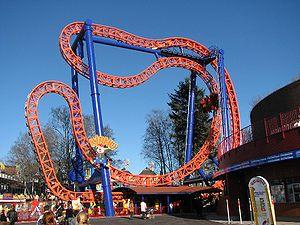
Kirnu est un parcours de montagnes russes en métal situé à Linnanmäki, à Helsinki en Finlande. C'est le premier modèle "ball coaster" construit par Intamin AG en 2007.
Les montagnes russes quadridimensionnelles sont un type de montagnes russes où les passagers sont placés de part et d’autre du rail dans des sièges qui peuvent tourner à 360° sur un axe transversal.
Linnanmäki est un parc d'attractions situé dans le quartier d'Alppiharju à Helsinki, en Finlande.